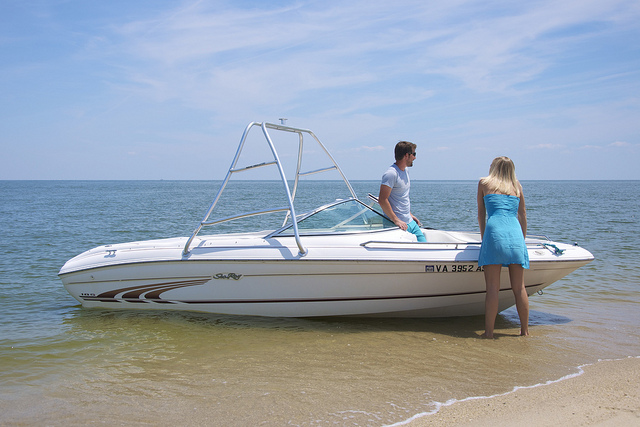
A person in a boat on the shore of a beach while another person stands outside it.

Man and woman cleaning a small white boat on the beach.

A couple are standing near a boat in the shallow part of the ocean.